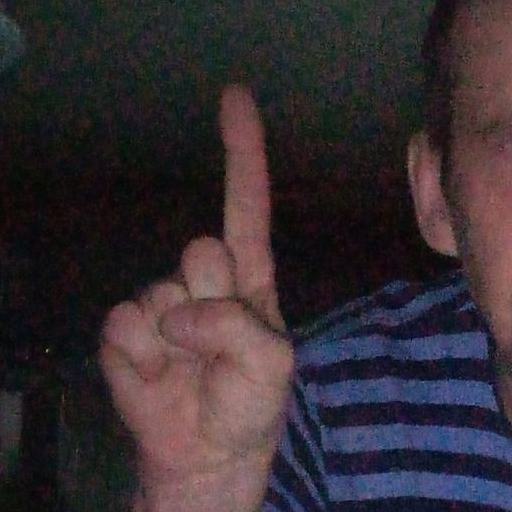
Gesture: one